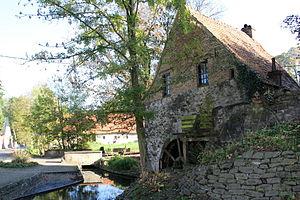
Froyennes (Belgique), le moulin à eau (XIII-XVIe siècles).
Froyennes [fʁwajɛn] est une section de la ville belge de Tournai, située en Wallonie picarde et en Flandre romane dans la province de Hainaut.
Cette page regroupe l'ensemble du patrimoine immobilier classé de la ville belge de Tournai.